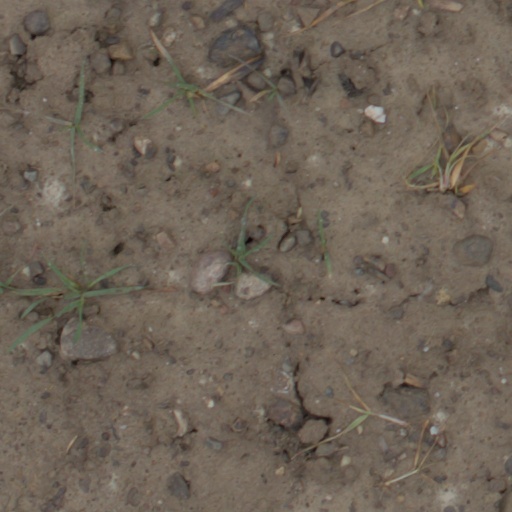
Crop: wheat